American Basketball Association

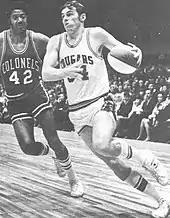
Doug Moe of the Carolina Cougars, 1969–70

The league succeeded in forcing a merger with the NBA in the 1976 offseason, albeit at a high price. Four ABA teams were absorbed into the older league: the New York Nets, Denver Nuggets, Indiana Pacers, and San Antonio Spurs. As part of the merger agreement, the four teams were not permitted to participate in the 1976 NBA draft. The merger was particularly hard on the Nets; the New York Knicks were firmly established in their arena, Madison Square Garden, and would not permit the Nets to share dates there. For drawing audience away from the Knicks, the Nets were forced to pay $4.8 million to the Knicks organization. The Nets offered league superstar Julius Erving instead, but the Knicks declined. The Nets had to settle for an arena in Piscataway, New Jersey, and to meet expenses were forced to sell the contract of Erving to the Philadelphia 76ers. The four teams were also denied national television contract money for the next three seasons.